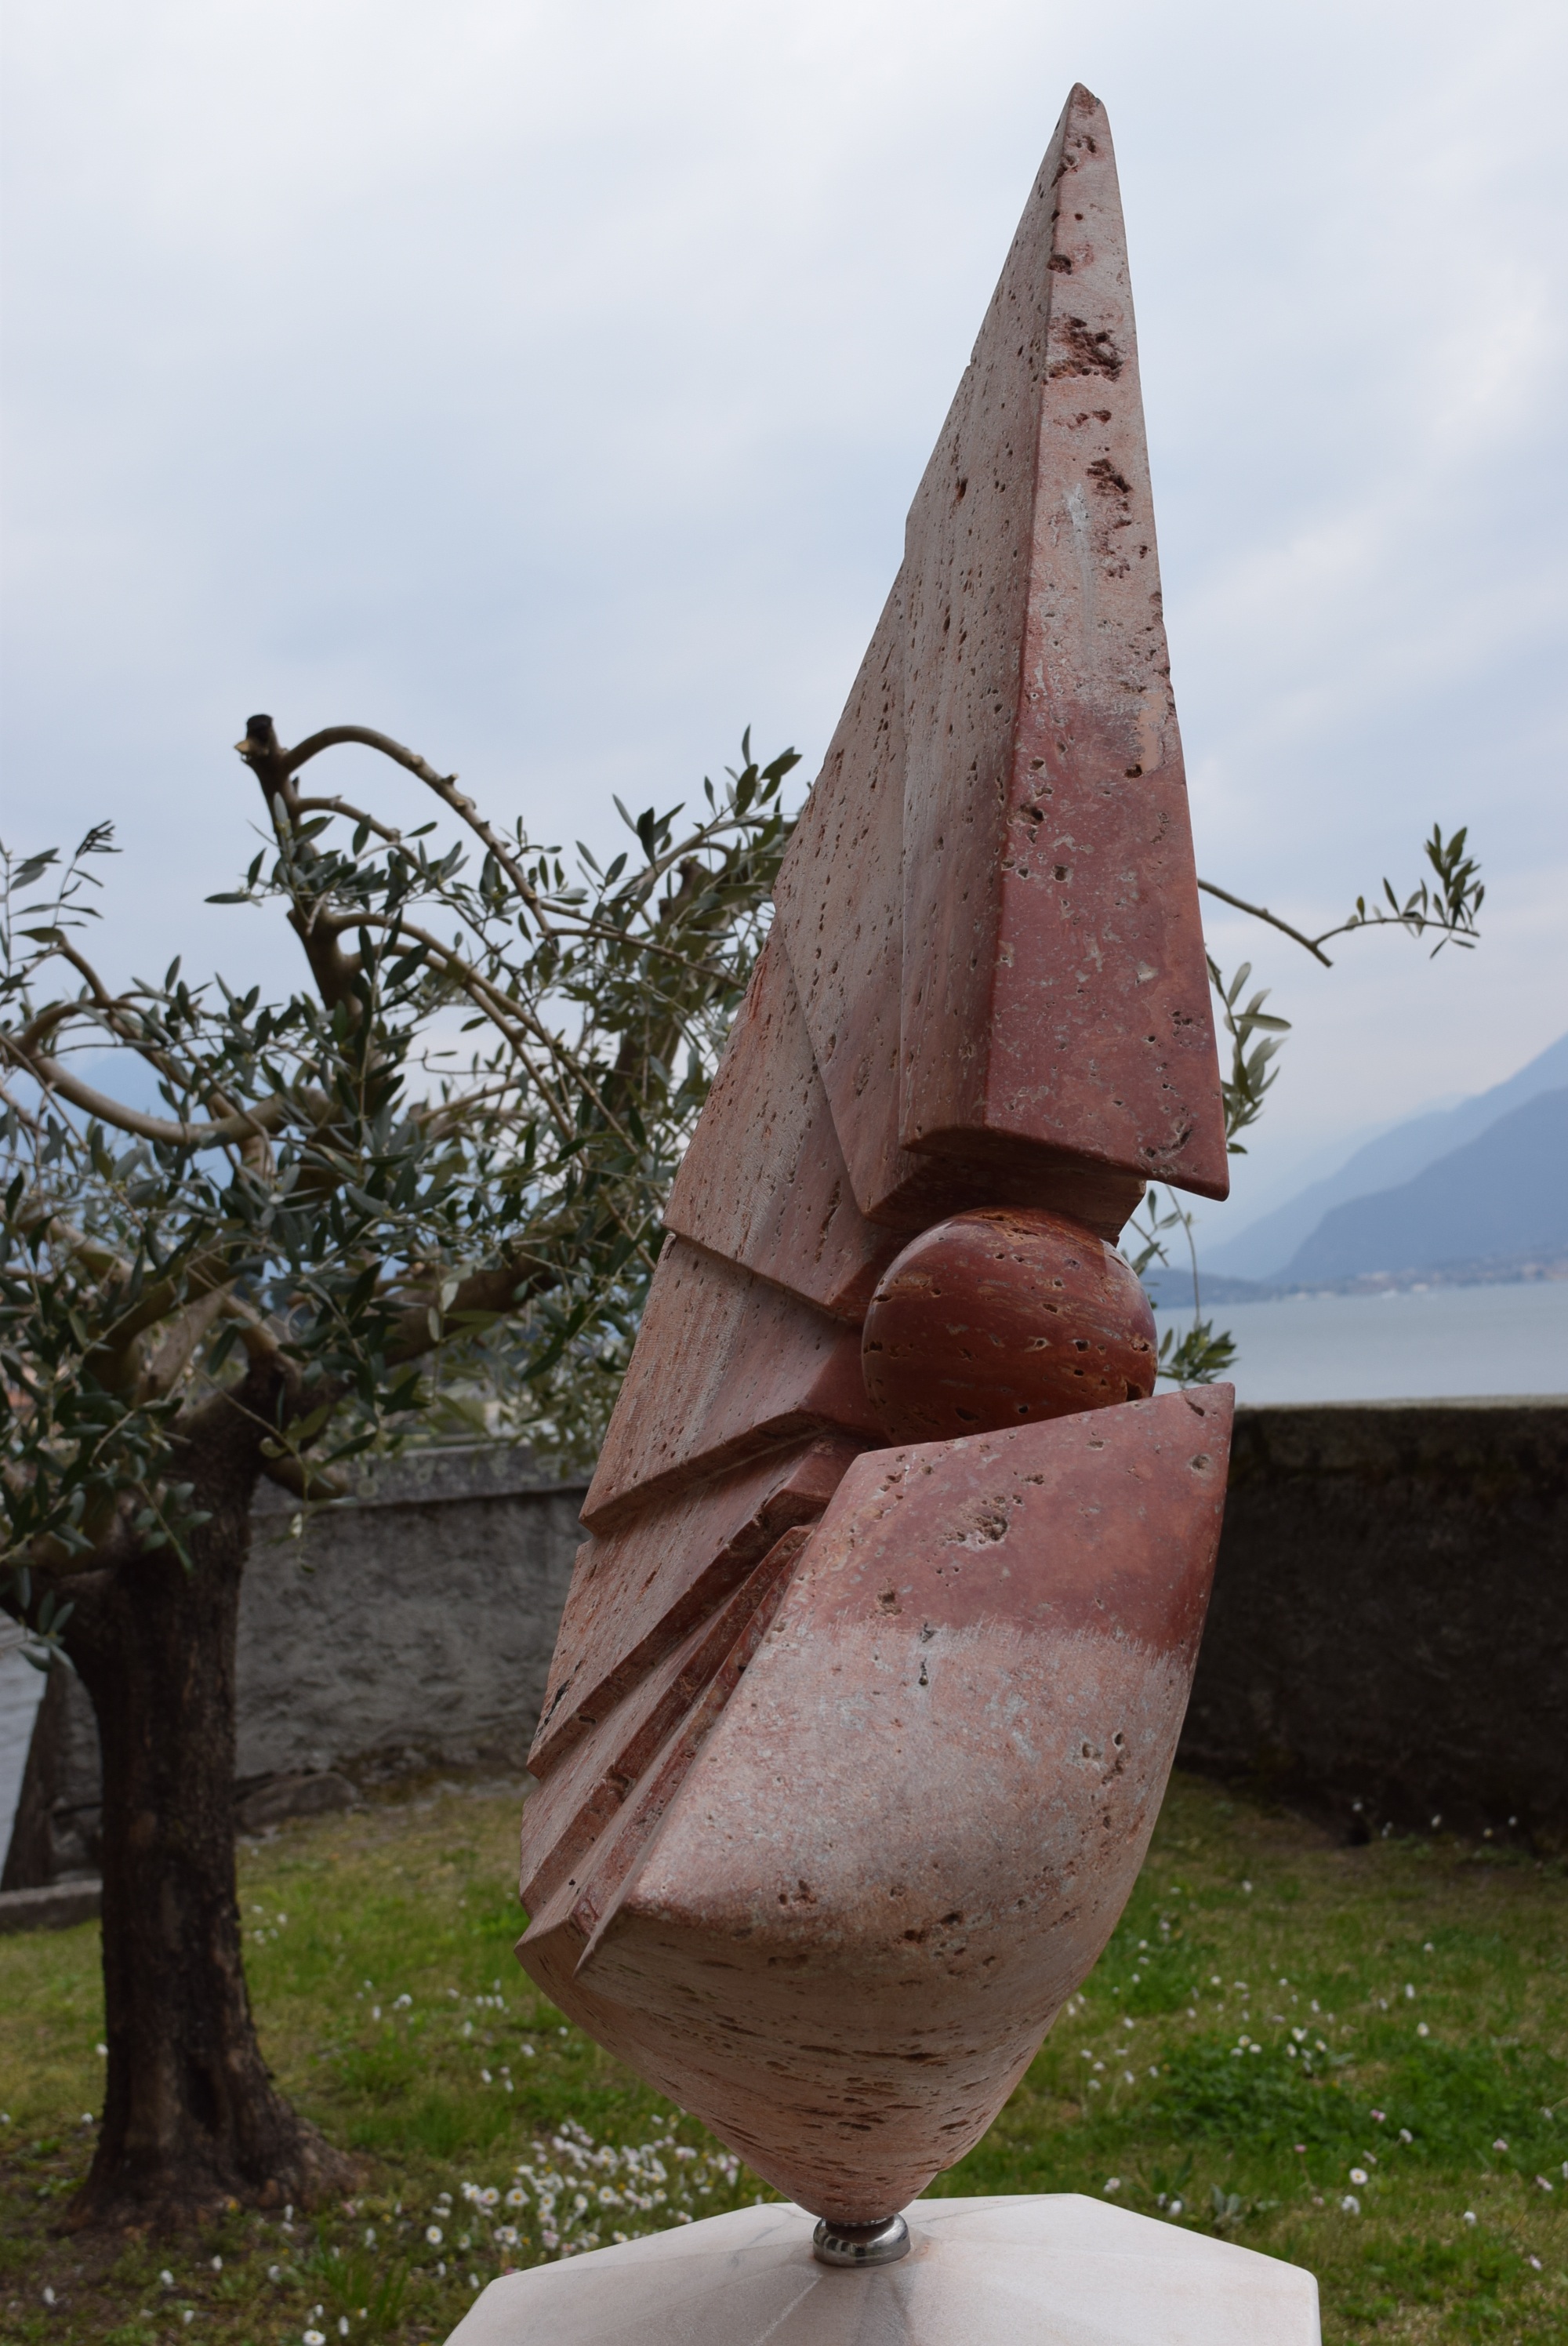
flower, stone, monument, statue, italy, sculpture, memorial, art, temple, marble, carving, como, lake como, stone sculpture, ancient history